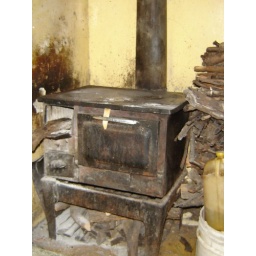
Luisa's wood-burning oven in the rustic kitchen